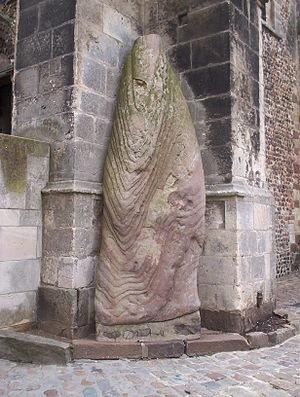
Le Mans est une commune faisant partie des grandes villes du Grand Ouest français, située dans la région des Pays de la Loire et le département de la Sarthe dont elle est la préfecture.
Vindunum est le nom latin de l'actuelle ville du Mans, capitale de la tribu des Aulerques Cénomans et plus tard de tous les Aulerques. L'espace urbain de cette cité semble avoir été sédentarisé dès le troisième millénaire avant notre ère. La fondation de la ville remonte au-delà de -50. Ses habitants y sont nommés par César dans sa Guerre des Gaules. La ville devient romaine en -56 et va prendre le nom de la tribu des Cénomans dont elle était la civitas, d'où Celmans au VIIᵉ siècle. La fin chronologique de la ville antique ne se situe que pendant le VIᵉ siècle, la christianisation relativement tardive par l'évêque Julien, ne s'effectuant qu'aux alentours de 453 à 461, après l'enserrement de la cité entre les murailles. On estime la fin définitive des derniers rites païens dans la cité gallo-romaine avec la prise du Mans par Clovis en 510. Désormais, ce sera l'avènement au fil des siècles de la cité médiévale du Vieux-Mans.